Beaux-parents

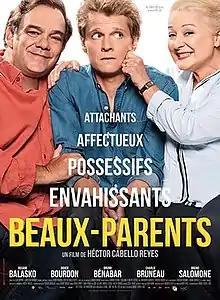
Film poster

Beaux-parents is a 2019 French comedy directed by Héctor Cabello Reyes. Released only in France, it grossed $3.9 million.